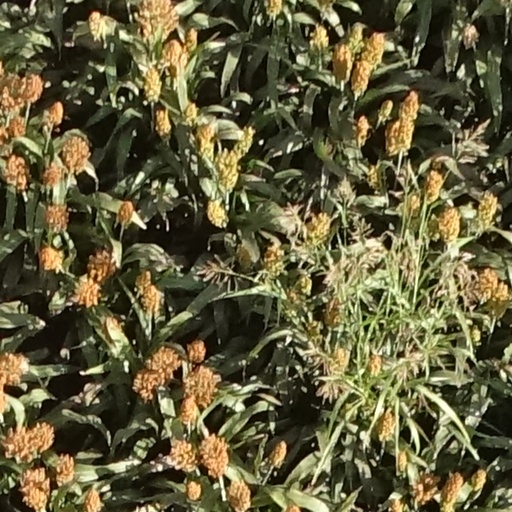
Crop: sorghum